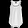
Label: Shirt